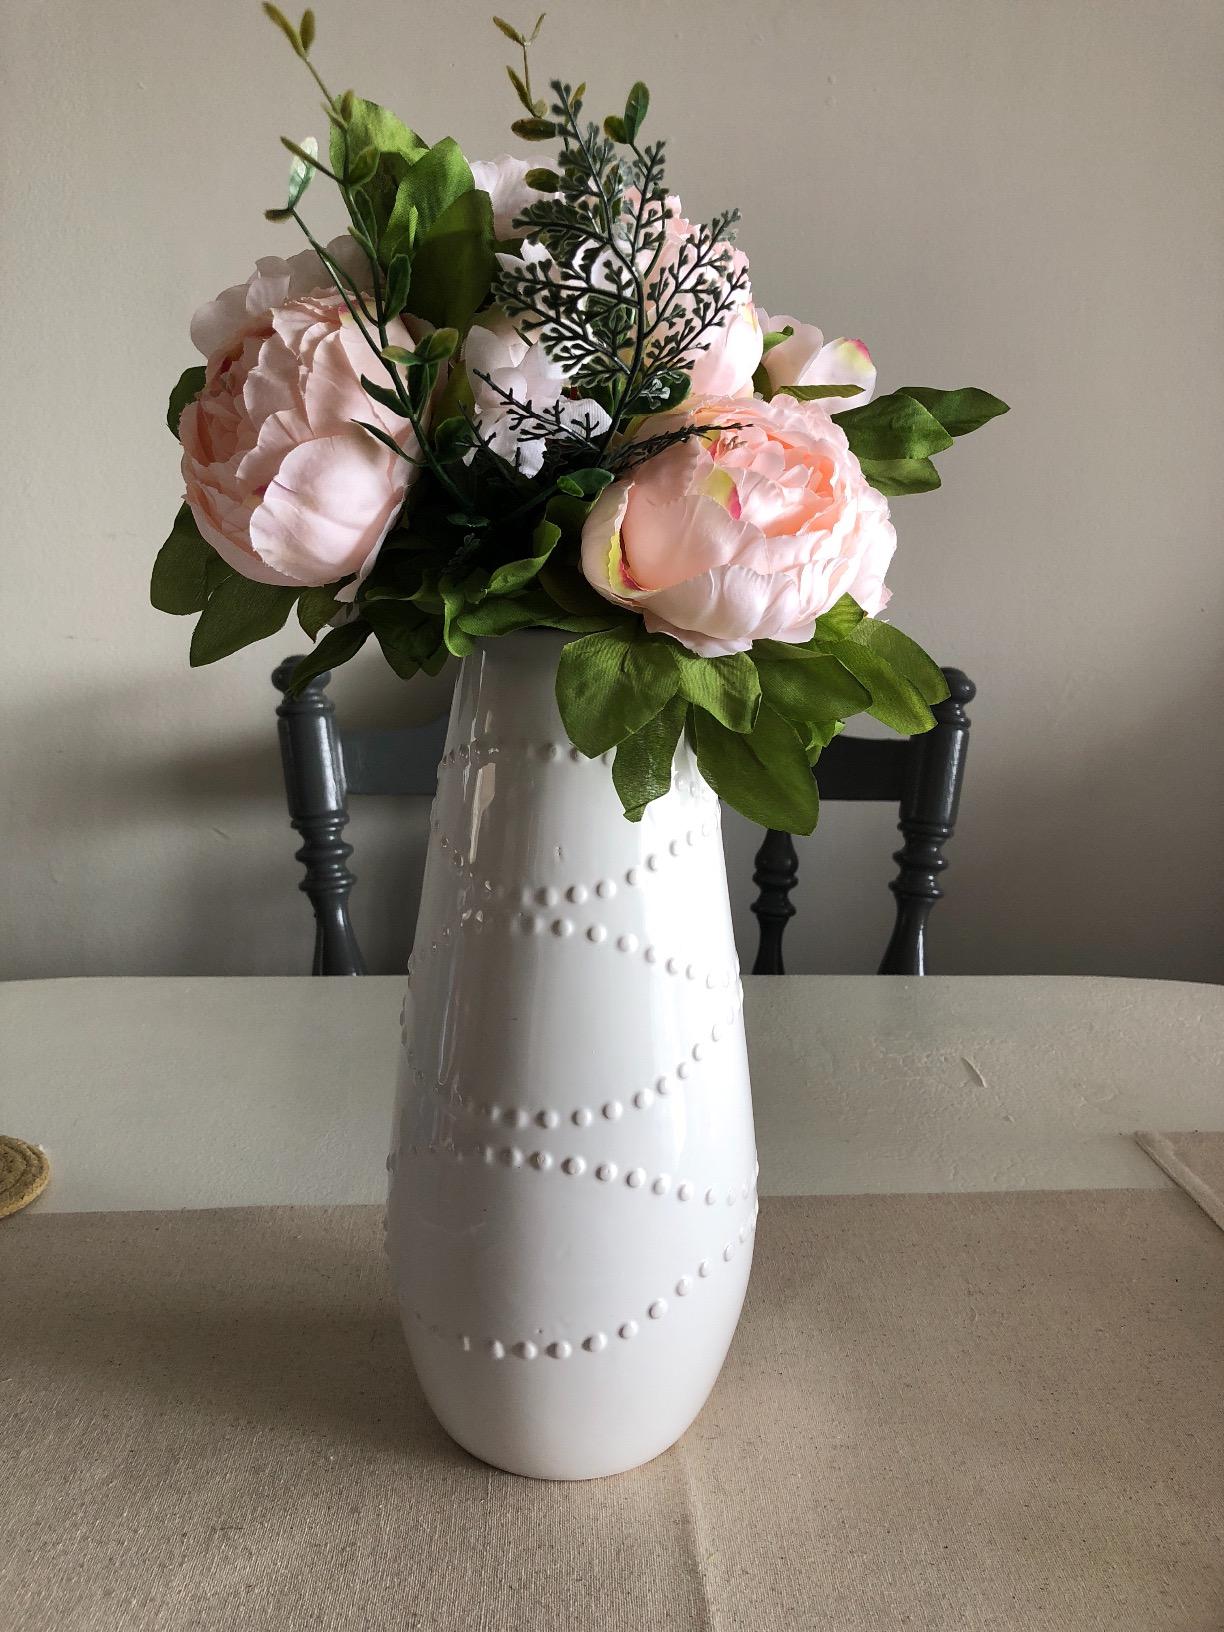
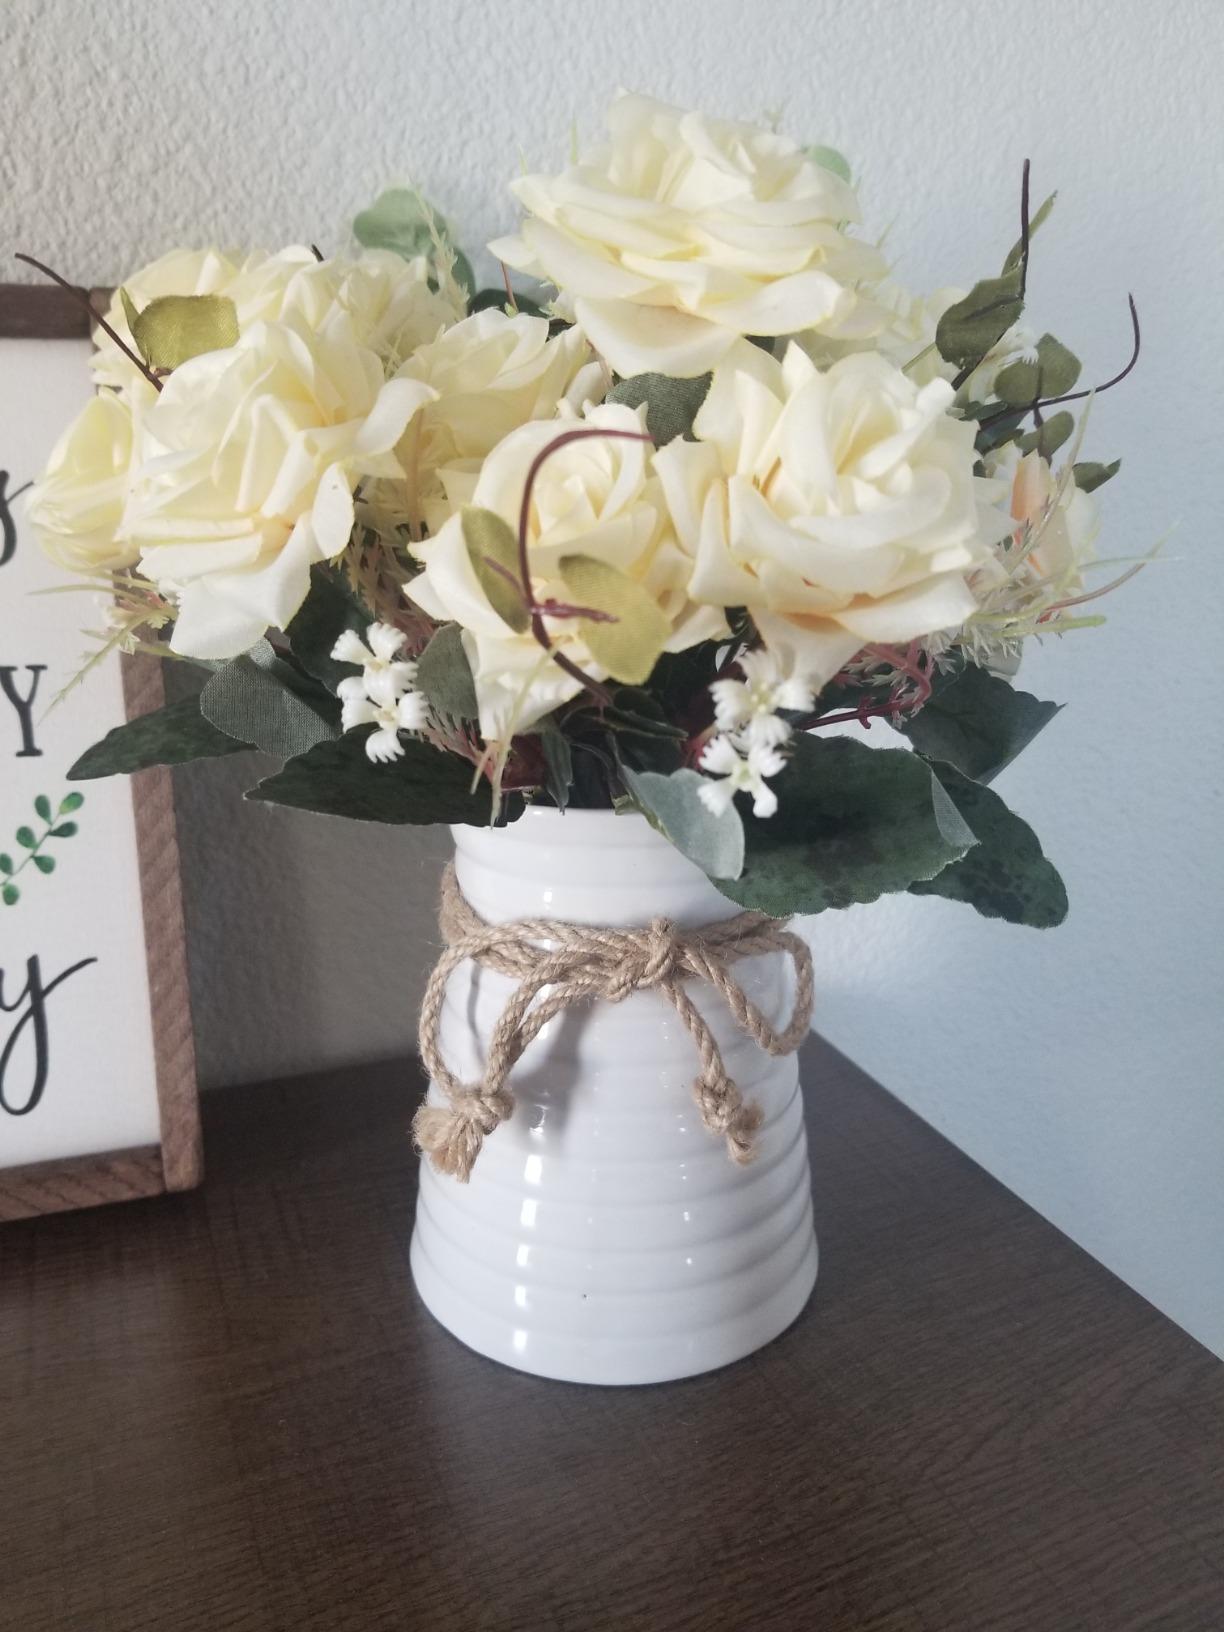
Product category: vase
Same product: no